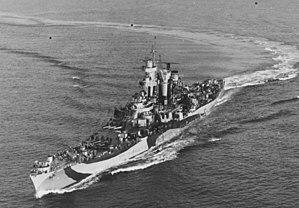
Les croiseurs de bataille de la classe Alaska sont une classe de six croiseurs de bataille rapides commandés avant la Seconde Guerre mondiale par l'US Navy. Comme la tradition réservait aux cuirassés les noms d'états des États-Unis, et aux croiseurs les noms de ville, ils furent nommés d'après des noms de territoires qui n'avaient pas le statut d'état. La classe fut une surprise pour beaucoup, les États-Unis n'avait jamais terminé la construction d'un croiseur de bataille dans son histoire.
L'USS Guam est un croiseur de bataille de la classe Alaska, en service dans la marine américaine de 1944 à 1947. Au cours de cette période, il participe, au sein de la flotte du Pacifique aux combats d'Okinawa et à des opérations en mer de Chine orientale. Retiré du service actif le 17 février 1947, le navire est démantelé à partir du 10 juillet 1961.